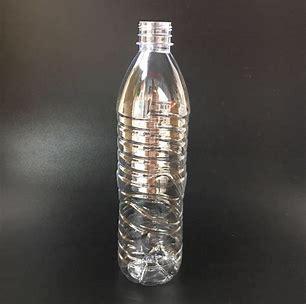
Waste category: plastic